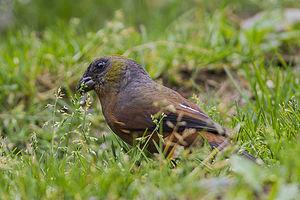
Le Pyrrhoplecte à nuque d'or est une espèce de passereaux présente en Asie. C'est une espèce monotypique.